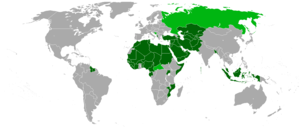
La Turquie a déposé sa candidature d'adhésion à l'Union européenne le 14 avril 1987. La Turquie est un État tiers associé à l'Union européenne et aux communautés qui l'ont précédée depuis 1963. La Turquie a signé un accord d'union douanière avec l'Union en 1995 et a officiellement été reconnue candidate le 12 décembre 1999 lors du Conseil européen d'Helsinki. Les négociations commencèrent le 3 octobre 2005. L'acceptation de la candidature, et l'ouverture de crédits qu'elle entraîne sont devenus un sujet de controverse majeur parmi les élargissements en cours de l'Union européenne.